Billstedt

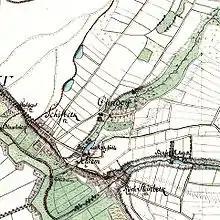
Billstedt in a military map of the 18th century.

In 2006, according to the statistical office of Hamburg and Schleswig-Holstein, the Billstedt quarter had a total area of 17 km². To the north is the Jenfeld quarter of the Wandsbek borough. The municipalities Barsbüttel and Oststeinbek in the German state Schleswig-Holstein are to the east. To the west are the quarters Horn and Billbrook, to the south is the Lohbrügge quarter of the Bergedorf borough. In the east of Billstedt is the place Mümmelmannsberg.